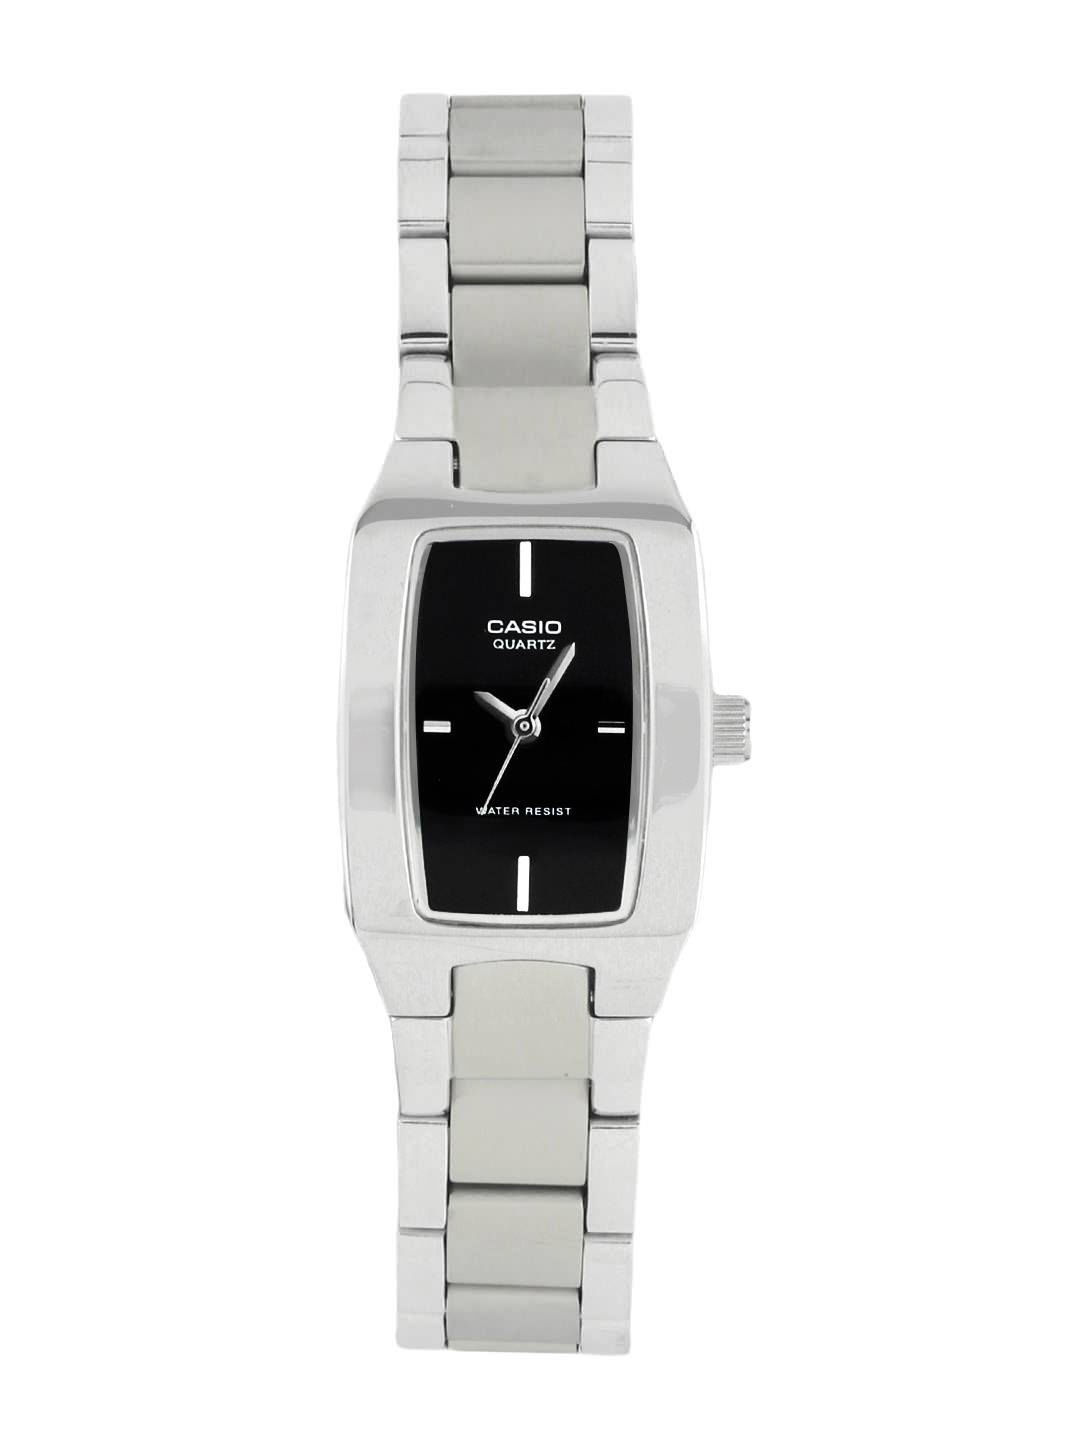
CASIO Enticer Women Silver Analogue Watch LTP-1165A-1CDF SH18
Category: Accessories / Watches / Watches
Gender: Women
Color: Black
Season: Summer 2017
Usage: Casual